Eggnog riot

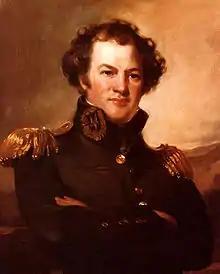
1829 portrait of Alexander Macomb, inspector of the United States Military Academy

A faculty and staff meeting took place, with all but Captain Thomas C. Legate of the 2nd Artillery A Battery and a few assistant professors in attendance. Thayer informed them that Major General Alexander Macomb, Chief of Engineers and inspector general of the academy, had been told of the riot, and that he was awaiting orders from Macomb. The superintendent also informed the attendees that an inquiry would take place during semester finals in January 1827, so some of the cadets would face simultaneous examinations and inquiry.